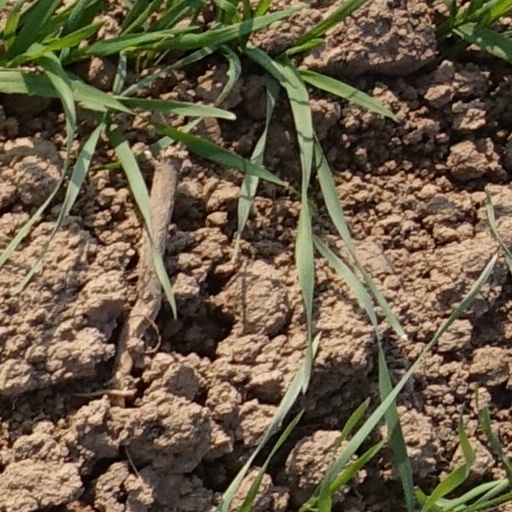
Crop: wheat